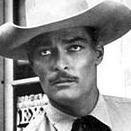
Age: 37